Aerodrome beacon

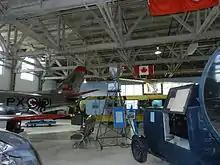
A portable rotating beacon on display at the Alberta Aviation Museum

An aerodrome beacon, airport beacon, rotating beacon or aeronautical beacon is a beacon installed at an airport or aerodrome to indicate its location to aircraft pilots at night.